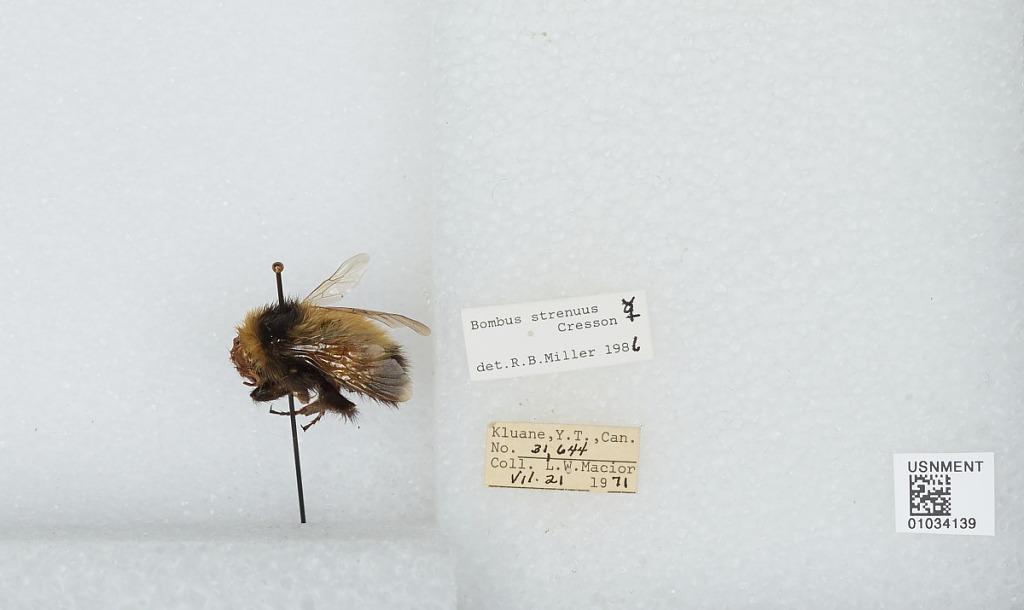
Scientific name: Bombus (Alpinobombus) neoboreus Sladen
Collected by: L. Macior
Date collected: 1971-7-21
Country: Canada
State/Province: Yukon Territory
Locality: Kluane
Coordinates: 60.75, -139.5
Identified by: Miller, R. B.